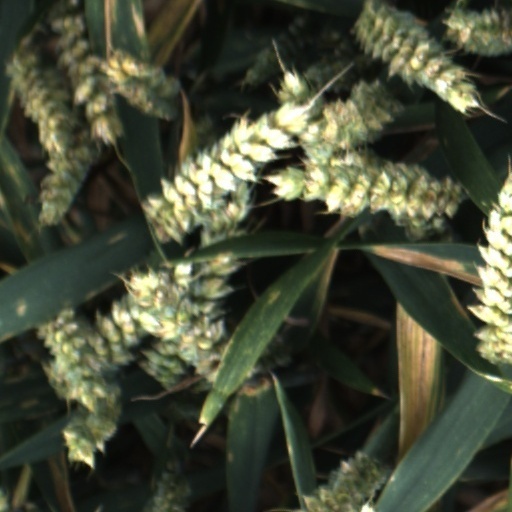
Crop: wheat